History of the United States (1815–1849)

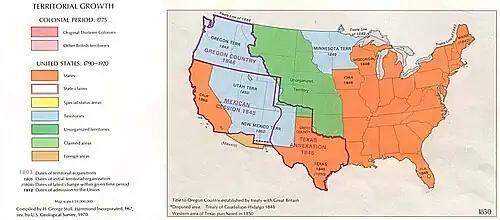
Growth from 1840 to 1850

After 1815, the United States shifted its attention away from foreign policy to internal development. With the defeat of the eastern Indians in the War of 1812, American settlers moved in great numbers into the rich farmlands of the Midwest. Westward expansion was mostly undertaken by groups of young families. Daniel Boone was one frontiersman who pioneered the settlement of Kentucky. In the 1830s, the federal government forcibly deported the southeastern tribes to their own reservations in the Indian territory (now Oklahoma) via the "Trail of Tears". There they received annual subsidies of food and supplies.